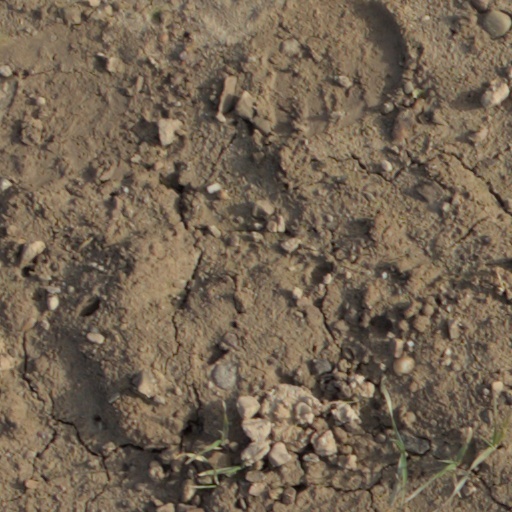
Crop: wheat